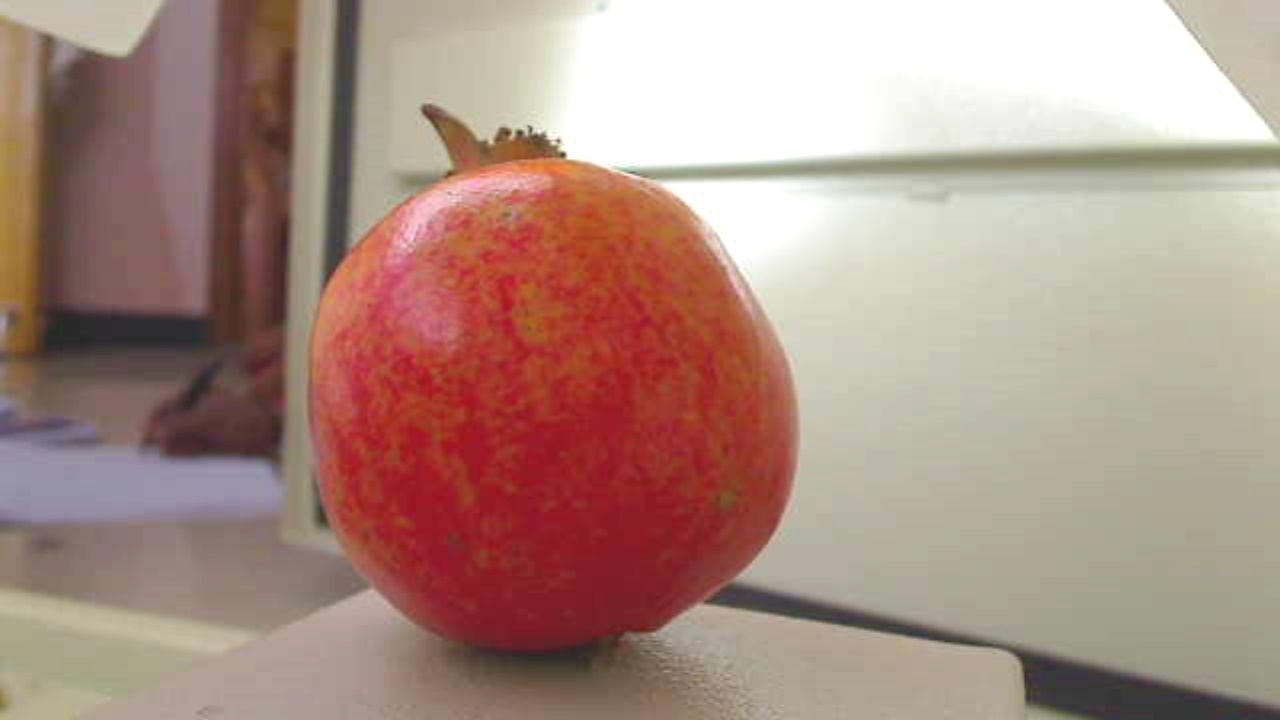
Grade: grade-3
Quality: quality-3